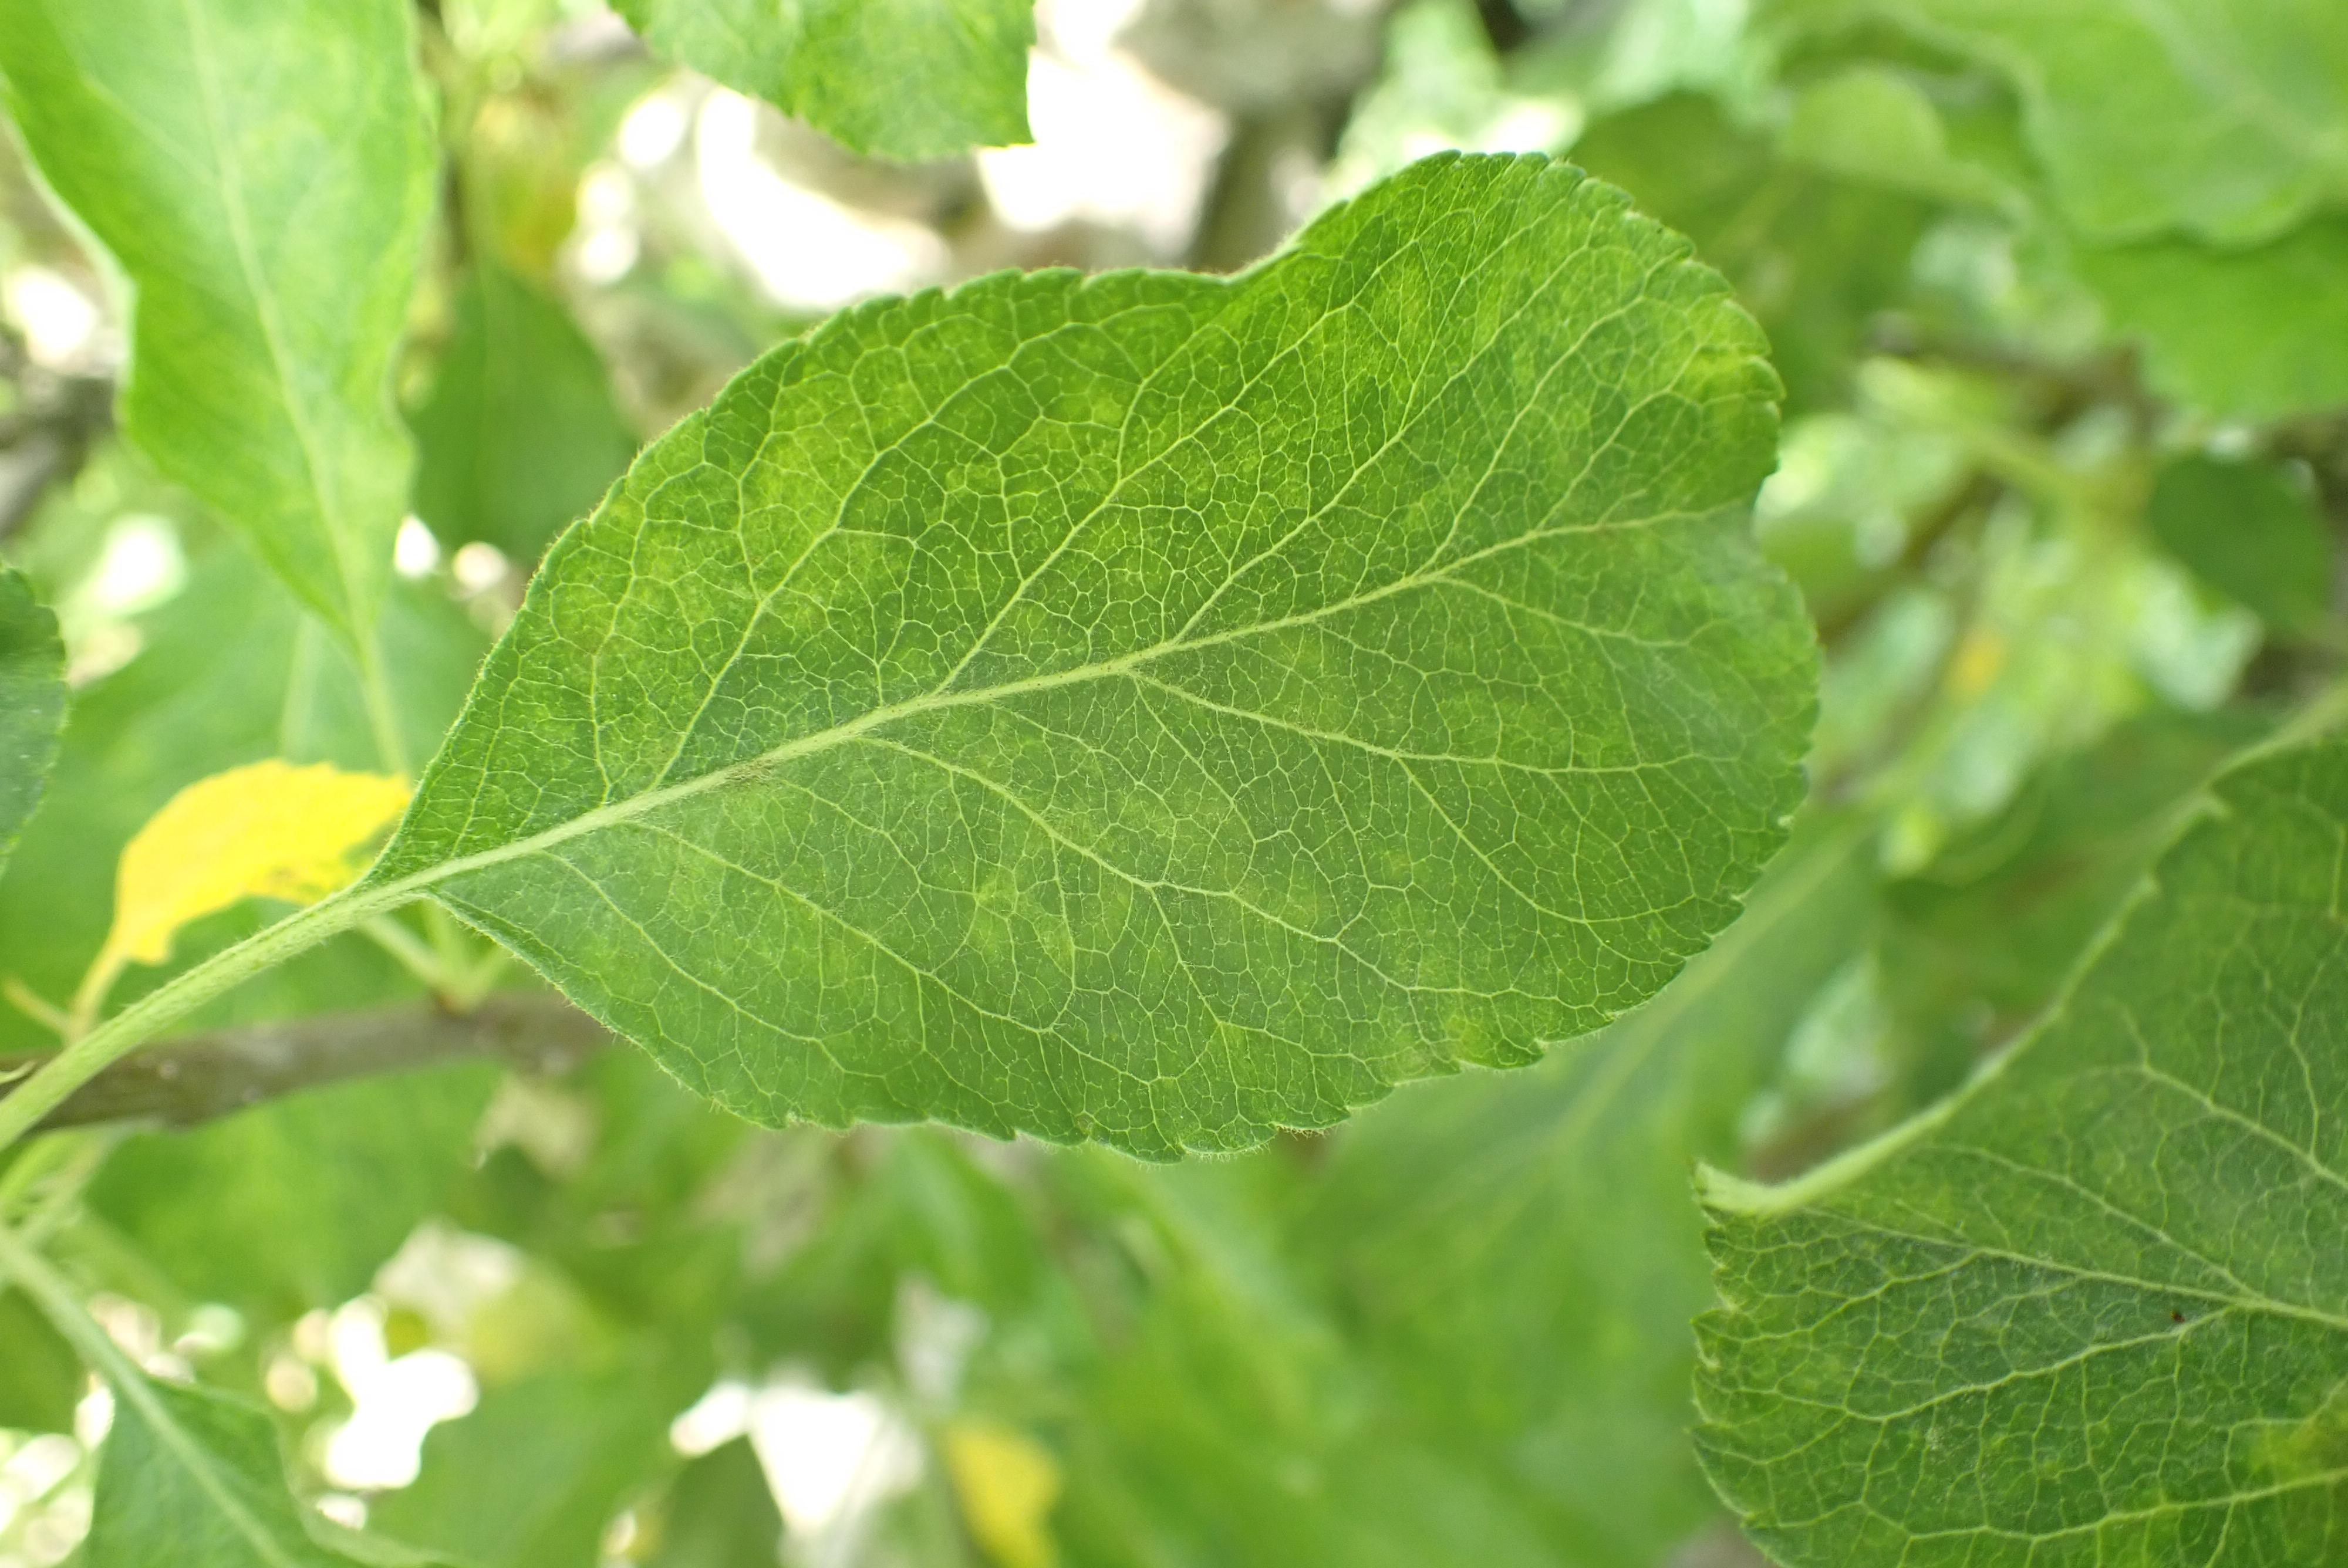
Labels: scab